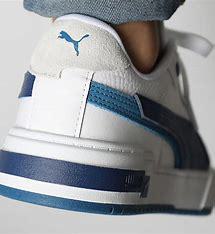
Brand: Puma
Model: Ca Pro